Richard Horden

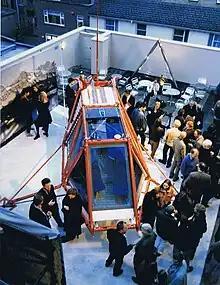
Ski Haus at RIBA, London

Ski Haus was conceived while skiing late and high in the Alps: evening sun, a beautiful, clear, starlit night, twinkling lights of the village in the valley, a reluctance to return: Would it be possible to stay here in the beautiful, cold silence? The SkiHaus serves as a mobile alpine hut or a ‘hard tent’. The lightweight, all-aluminium structure weighs only 315 kg and is designed to be lifted into position by helicopter. It is well-insulated using lightweight aviation materials and has a self-sufficient energy system powered by solar and wind generators.